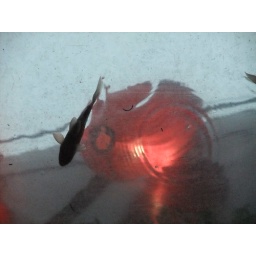
Local bar - fish in the roof!